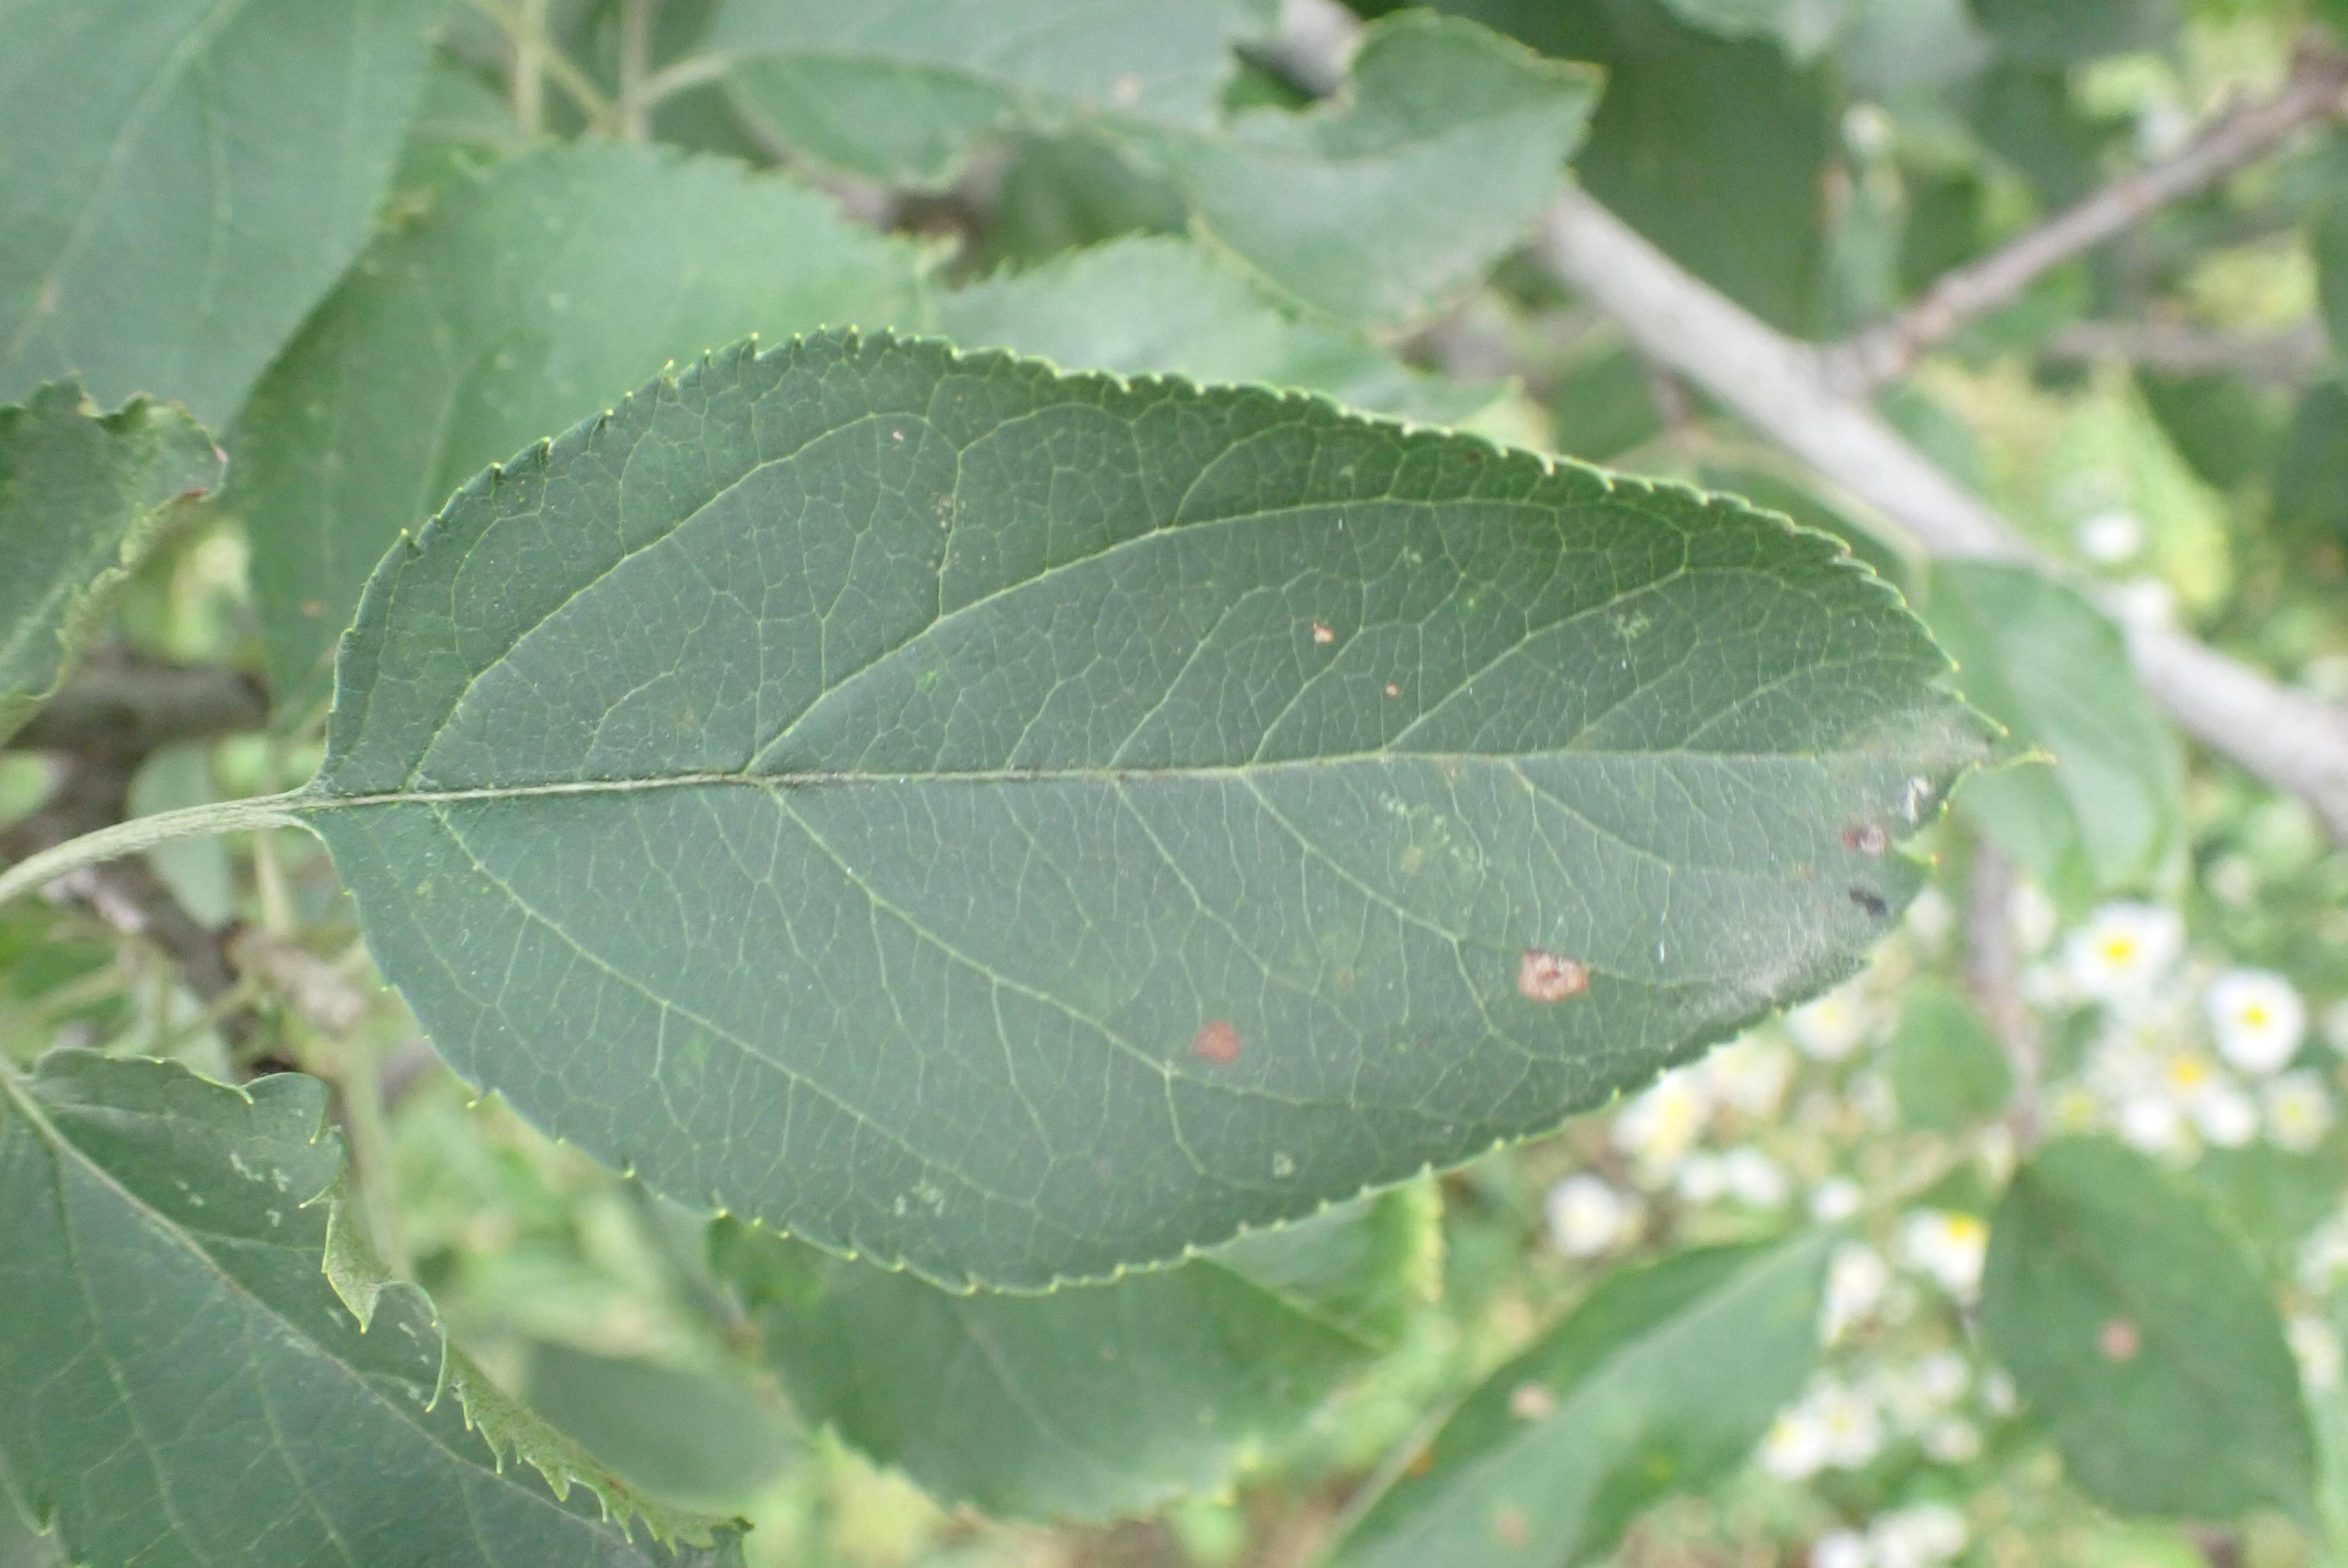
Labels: scab, frog_eye_leaf_spot